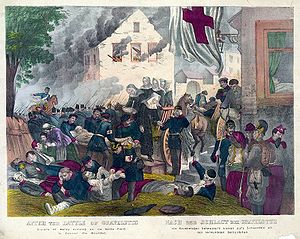
Den fransk-preussiske krig / Tysk fremrykning
Franske nonner som efter slaget ved Gravelotte hjalp de skadede.
Den fransk-preussiske krig blev udkæmpet mellem Frankrig og Det nordtyske forbund under Kongeriget Preussens ledelse samt de sydtyske lande Baden, Kongeriget Bayern og Württemberg mellem 19. juli 1870 og 10. maj 1871.